Marie Under

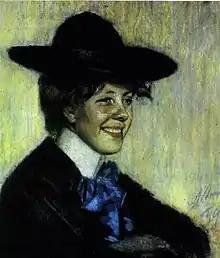
Portrait of Marie Under by Estonian artist Ants Laikmaa in 1904

In 1904, under the pseudonym Mutti, Under had her first poem published in the newspaper "Postimees".